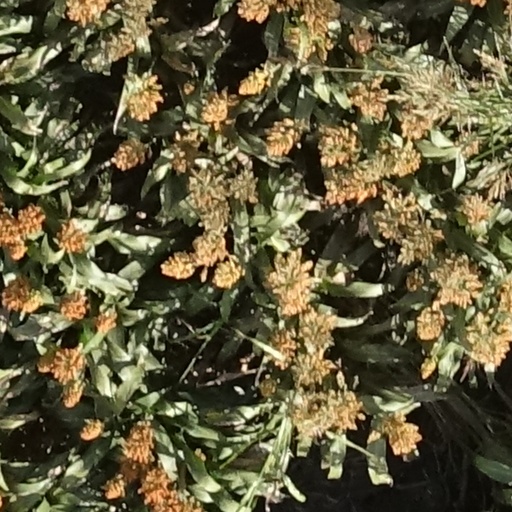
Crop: sorghum